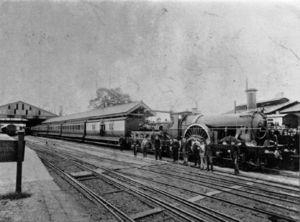
Isambard Kingdom Brunel, né à Portsmouth le 9 avril 1806 et mort à Londres le 15 septembre 1859, est un ingénieur britannique. Il est surtout connu pour avoir créé le Great Western Railway, une série de bateaux à vapeurs, de nombreux ponts et des tunnels importants. Ses réalisations ont révolutionné les transports publics et l'ingénierie moderne.